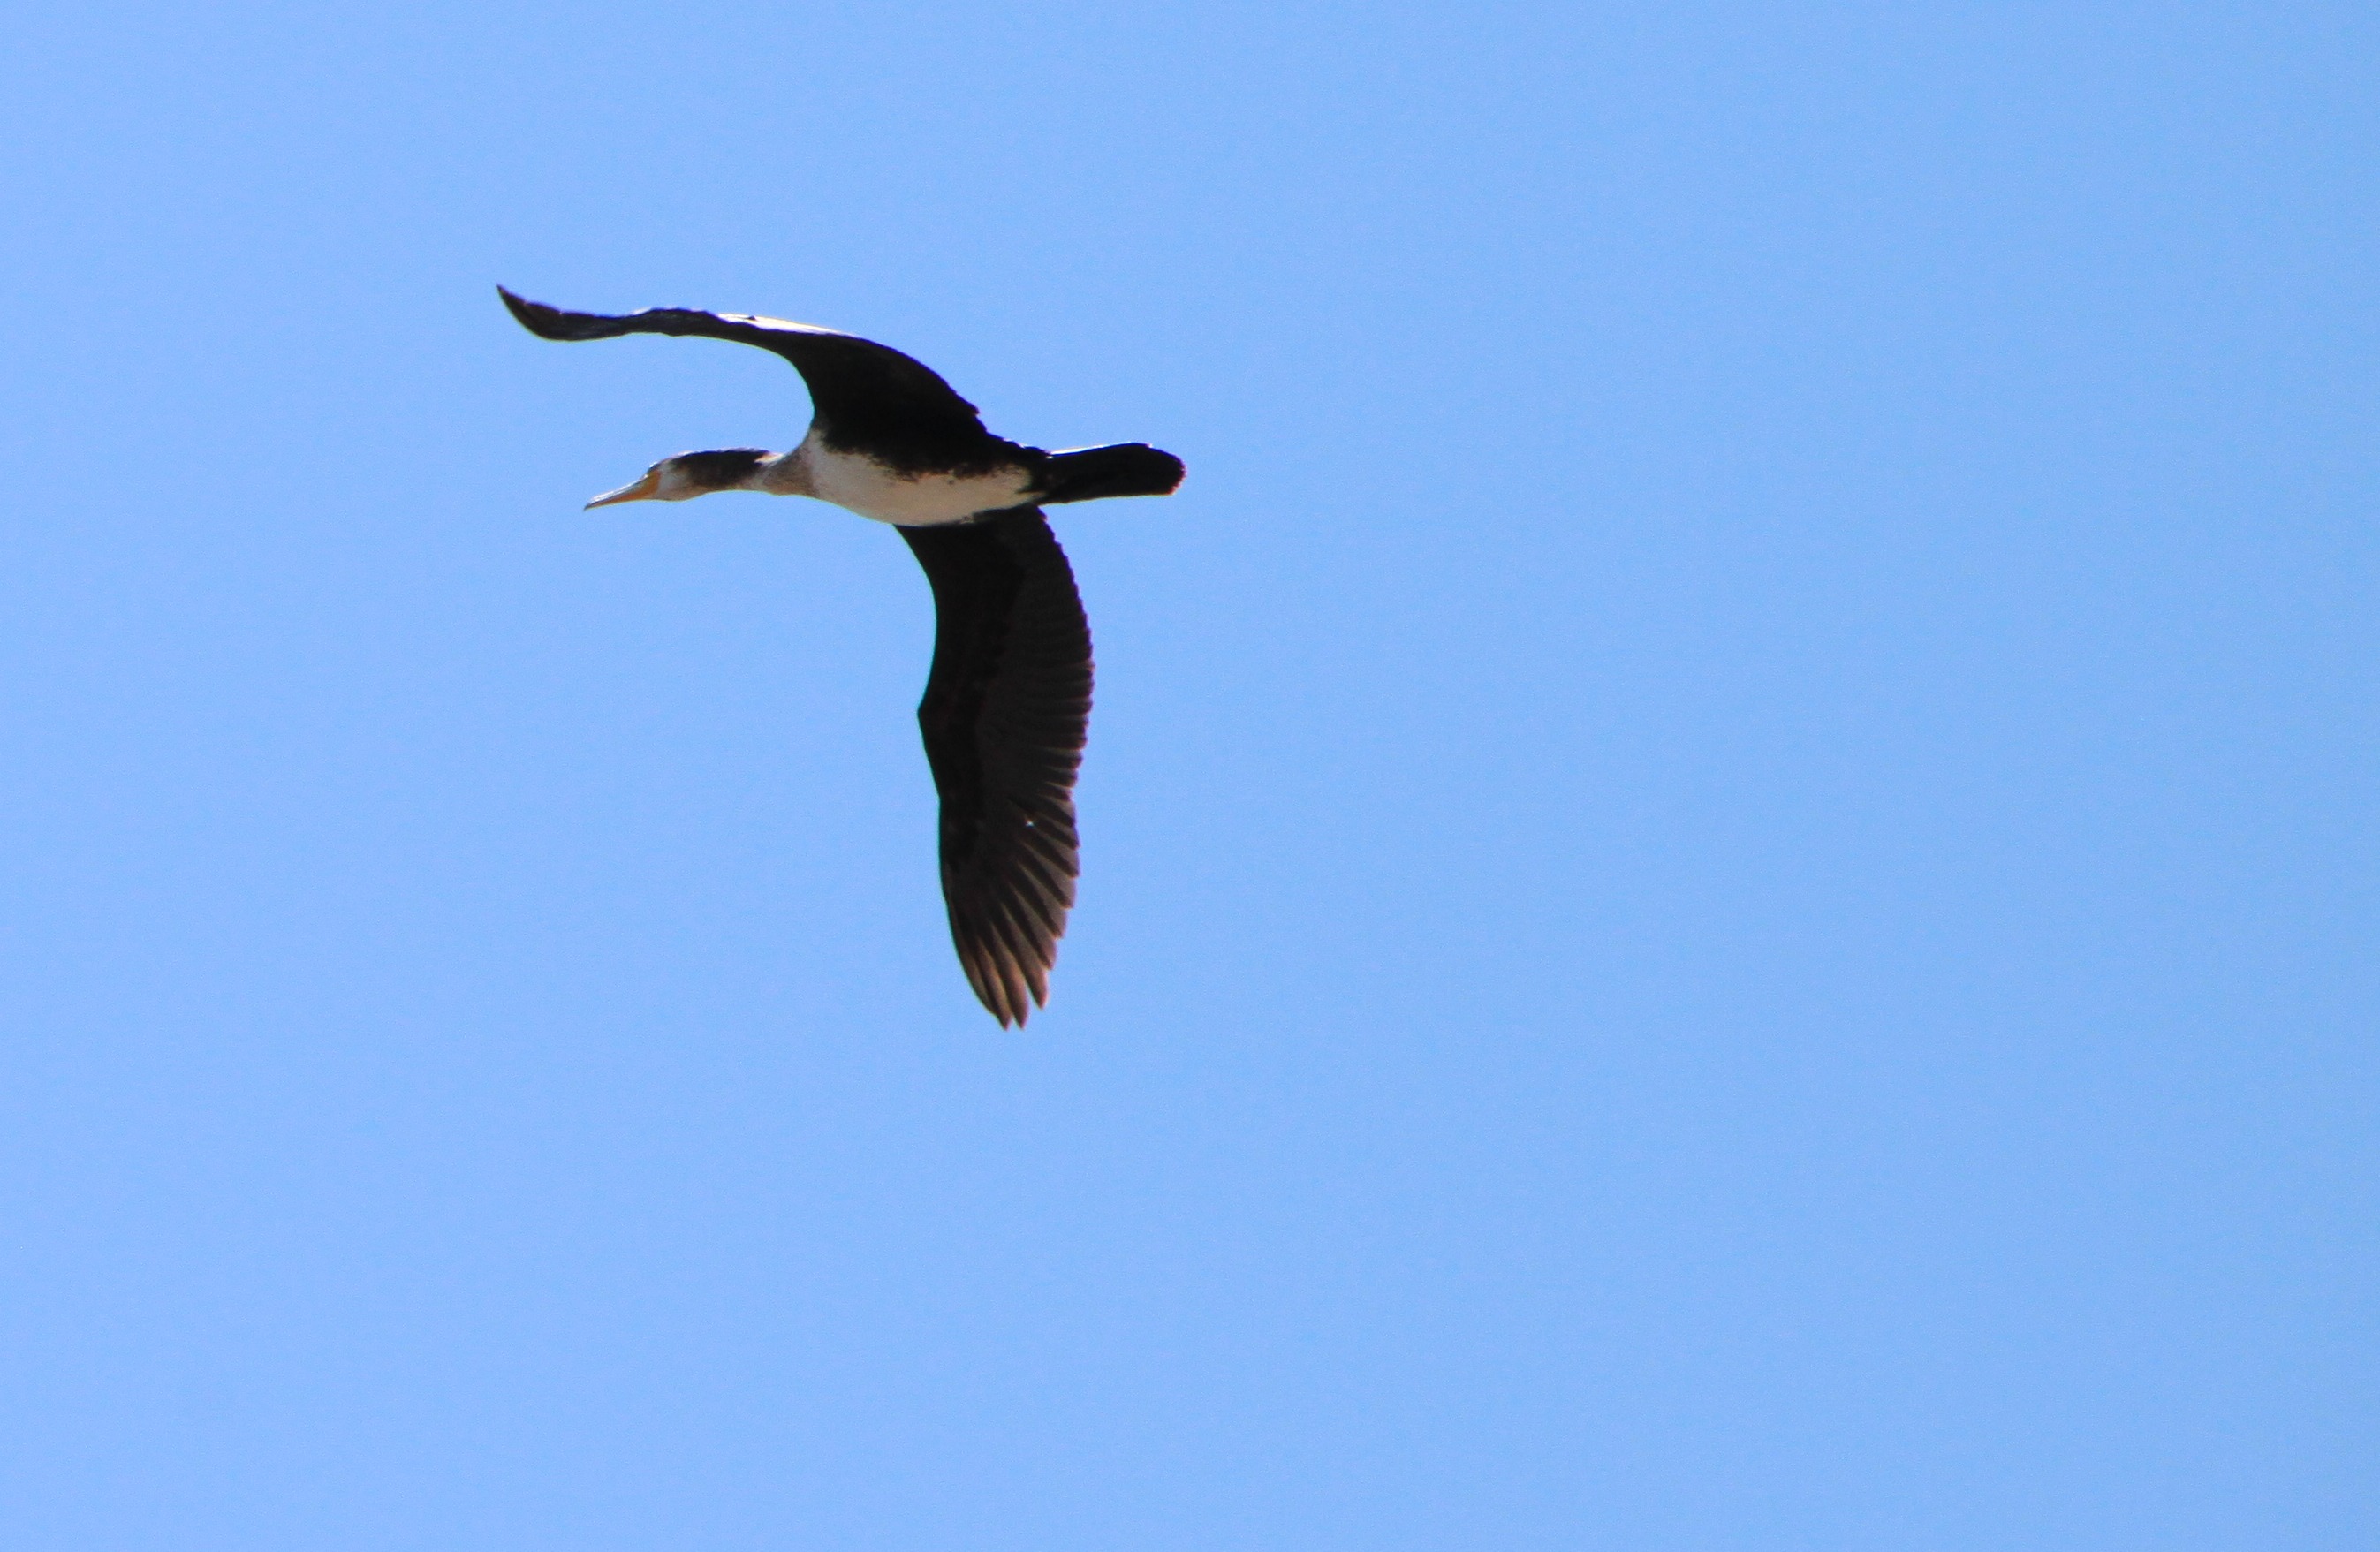
bird, wing, sky, wild, flight, blue, birds, duck, vertebrate, platyrhynchos